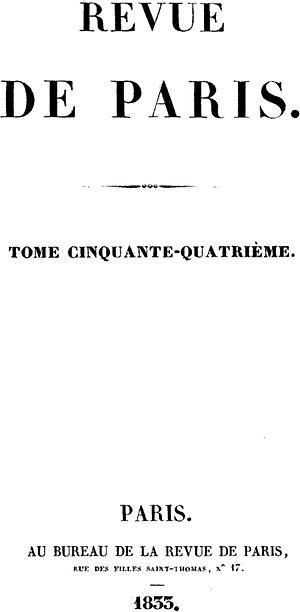
Jeanne est un roman publié par l'écrivaine française George Sand en 1844, d'abord sous forme de feuilleton dans le journal Le Constitutionnel, puis en volume. Situé dans la Creuse, il a pour personnage principal une jeune paysanne très attachée aux légendes locales et à laquelle trois messieurs de la ville s'intéressent à divers degrés. Accueilli par des avis très partagés des critiques dans la presse littéraire, Jeanne est néanmoins apprécié par plusieurs écrivains en France et ailleurs, et il est remarqué par le critique Sainte-Beuve comme le premier roman de George Sand à s'intéresser au monde paysan, quelques années avant ses romans champêtres comme La Mare au diable ou La Petite Fadette.
La Revue de Paris est une revue littéraire française fondée par Louis-Désiré Véron en 1829 et qui parut jusqu’en 1970. Créée pour faire concurrence à la Revue des deux Mondes, elle accueillit de grandes plumes.
Étienne Béquet ou Becquet est un écrivain et critique français. Né à Paris le 7 novembre 1797, il y est décédé le 30 septembre 1838.